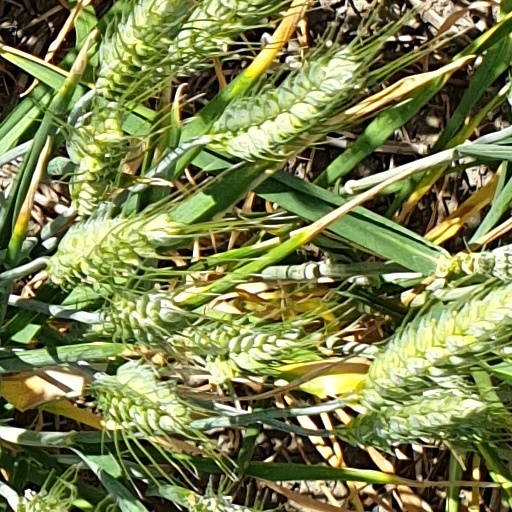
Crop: wheat